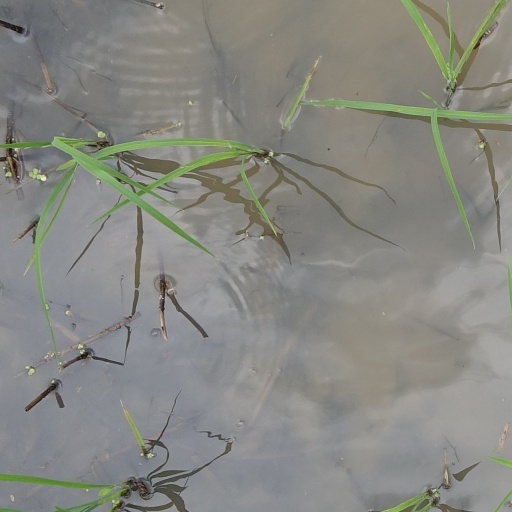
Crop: rice